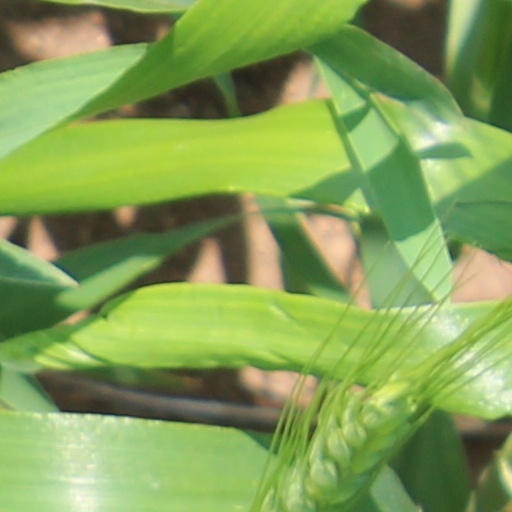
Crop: wheat